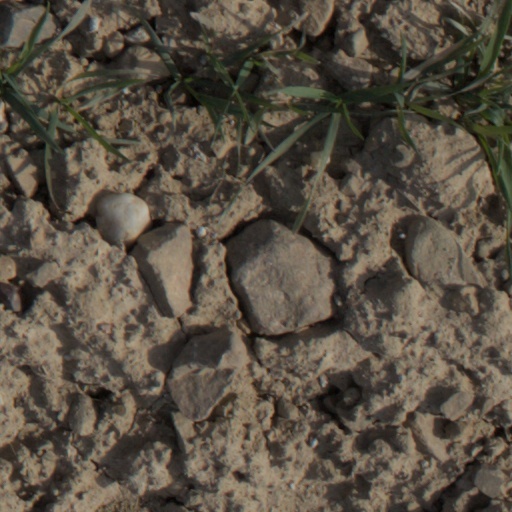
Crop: wheat